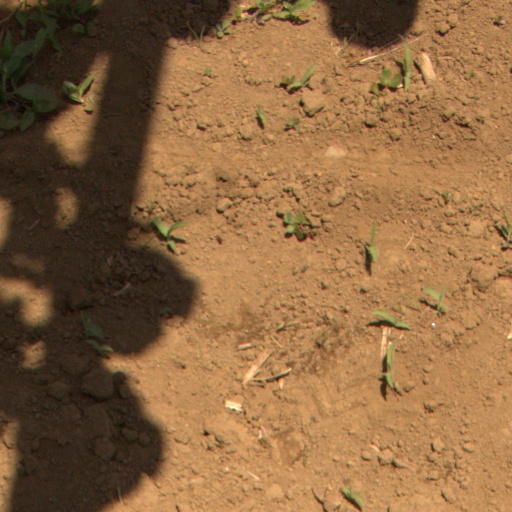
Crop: Jerusalem artichoke